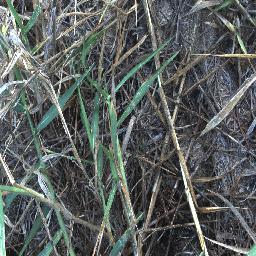
Label: negative